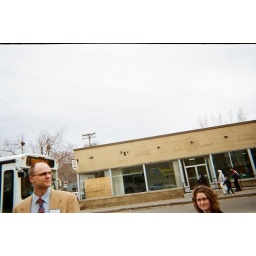
bus in front of Shabelle Grocery building